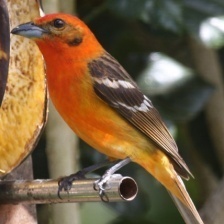
Species: FLAME TANAGER
Scientific name: PIRANGA BIDENTATA